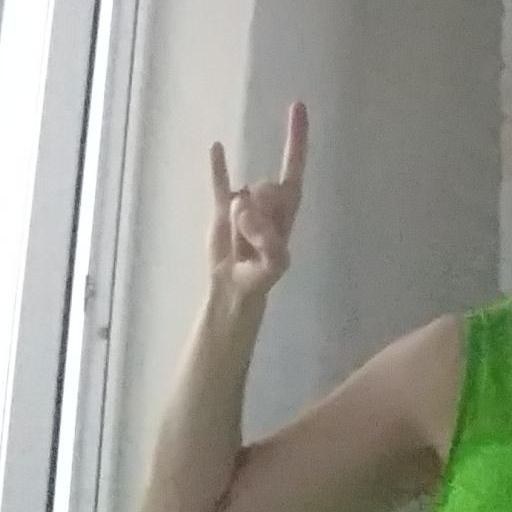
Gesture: rock